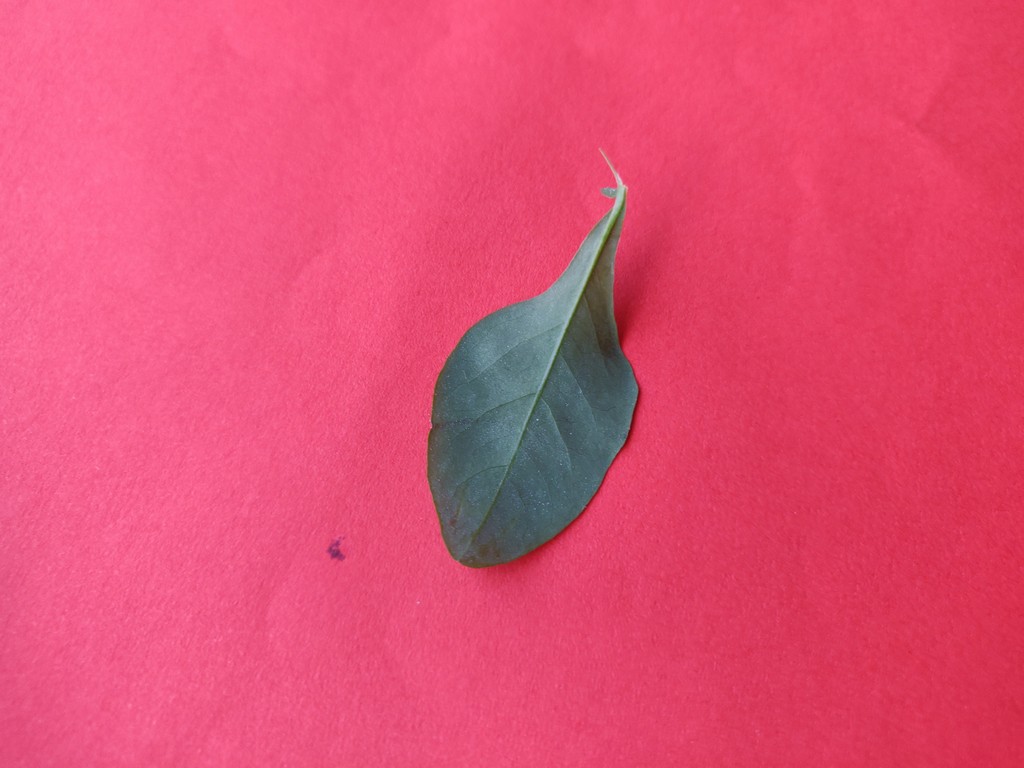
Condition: Healthy
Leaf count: single
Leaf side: back